Samuel Johnson (pamphleteer)

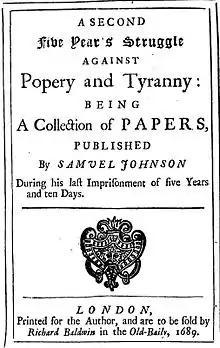
Frontispiece of a 1689 collection of works by Samuel Johnson

Samuel Johnson (1649–1703) was an English clergyman and political writer, sometimes called "the Whig Johnson" to distinguish him from the author and lexicographer of the same name, who was a Tory in politics and lived after him. He is one of the best known pamphlet writers who developed Whig resistance theory.